Joseph Holbrooke

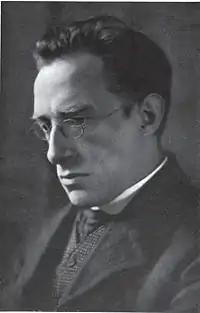
Joseph Holbrooke by E.O. Hoppé, 1913

Joseph Charles Holbrooke, sometimes given as Josef Holbrooke, (5 July 18785 August 1958) was an English composer, conductor, and pianist.